Donkey Kong Country

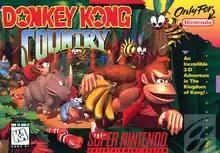
North American box art

Donkey Kong Country, known in Japan as is a 1994 platform game developed by Rare and published by Nintendo for the Super Nintendo Entertainment System (SNES). It is a soft reboot of Nintendo's "Donkey Kong" franchise and follows the gorilla Donkey Kong and his nephew Diddy Kong as they set out to recover their stolen banana hoard from the crocodile King K. Rool and his army, the Kremlings. The player traverses 40 side-scrolling levels as they jump between platforms and avoid obstacles. They collect items, ride minecarts and animals, defeat enemies and bosses, and find secret bonus stages. In multiplayer modes, two players work cooperatively or race.